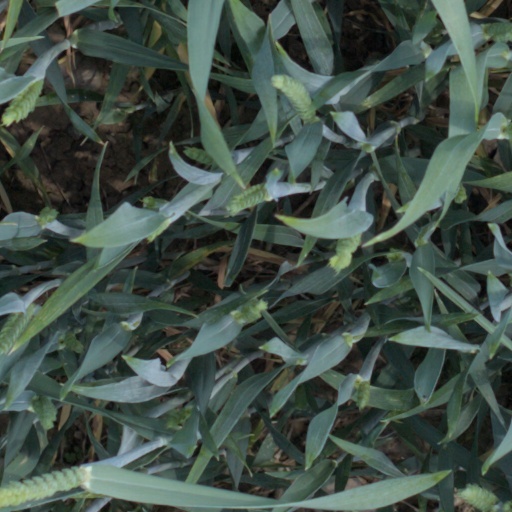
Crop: wheat